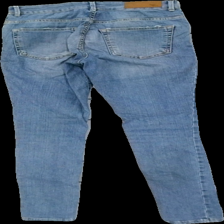
View: back
Type: Jeans
Category: Ladies
Brand: Never Denim Låg
Colors: Blue
Cut: Tight
Size: S
Stains: Minor
Holes: Minor
Price range: <50
Recommended usage: Export